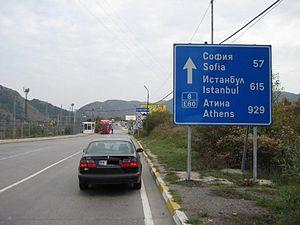
La route européenne E80 est un axe qui relie Lisbonne à Gürbulak, où elle se connecte avec la route asiatique AH1. Elle traverse ou passe à proximité des villes suivantes :